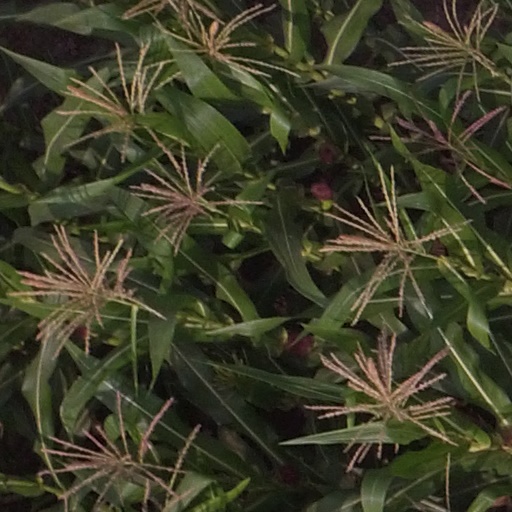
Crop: maize; corn